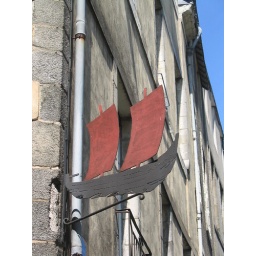
Shop sign of a bar in Vannes, France.